Eritrea

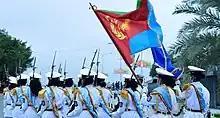
Eritrean Navy, branch of the Eritrean Defence Forces during ceremony

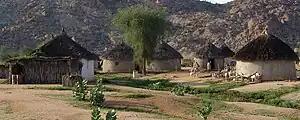
Traditional Eritrean agudo/tukul huts in a village near Barentu

Historically, a small population of African bush elephants roamed some parts of the country. Between 1955 and 2001 there were no reported sightings of elephant herds, however, and they were thought to have fallen victim to the war of independence. In December 2001, a herd of approximately 30, including 10 juveniles, was observed in the vicinity of the Gash River. The elephants seemed to have formed a symbiotic relationship with olive baboons. The baboons use the water holes dug by the elephants and the elephants seem to be taking advantage of vocalizations made by baboons from the tree tops as an early warning system. It is estimated that there are approximately 100 African bush elephant left in Eritrea, the most northerly of the East African elephants.